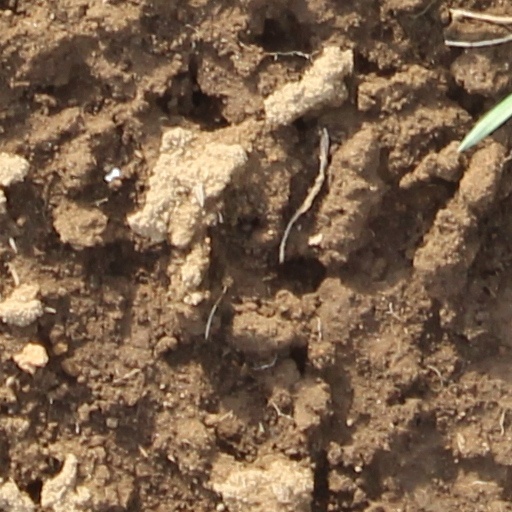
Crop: wheat